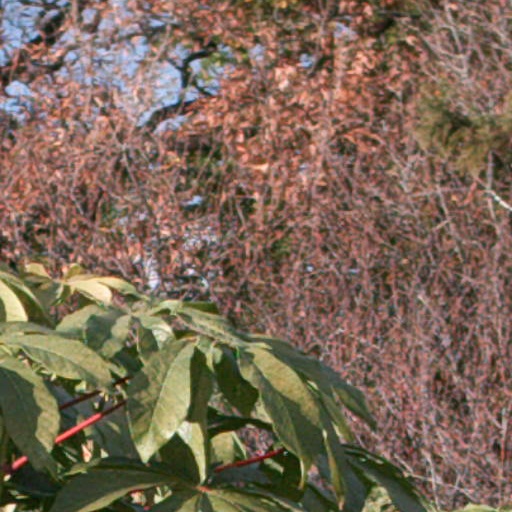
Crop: cassava